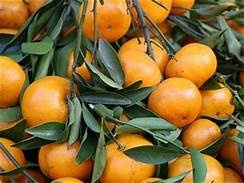
Label: mandarine